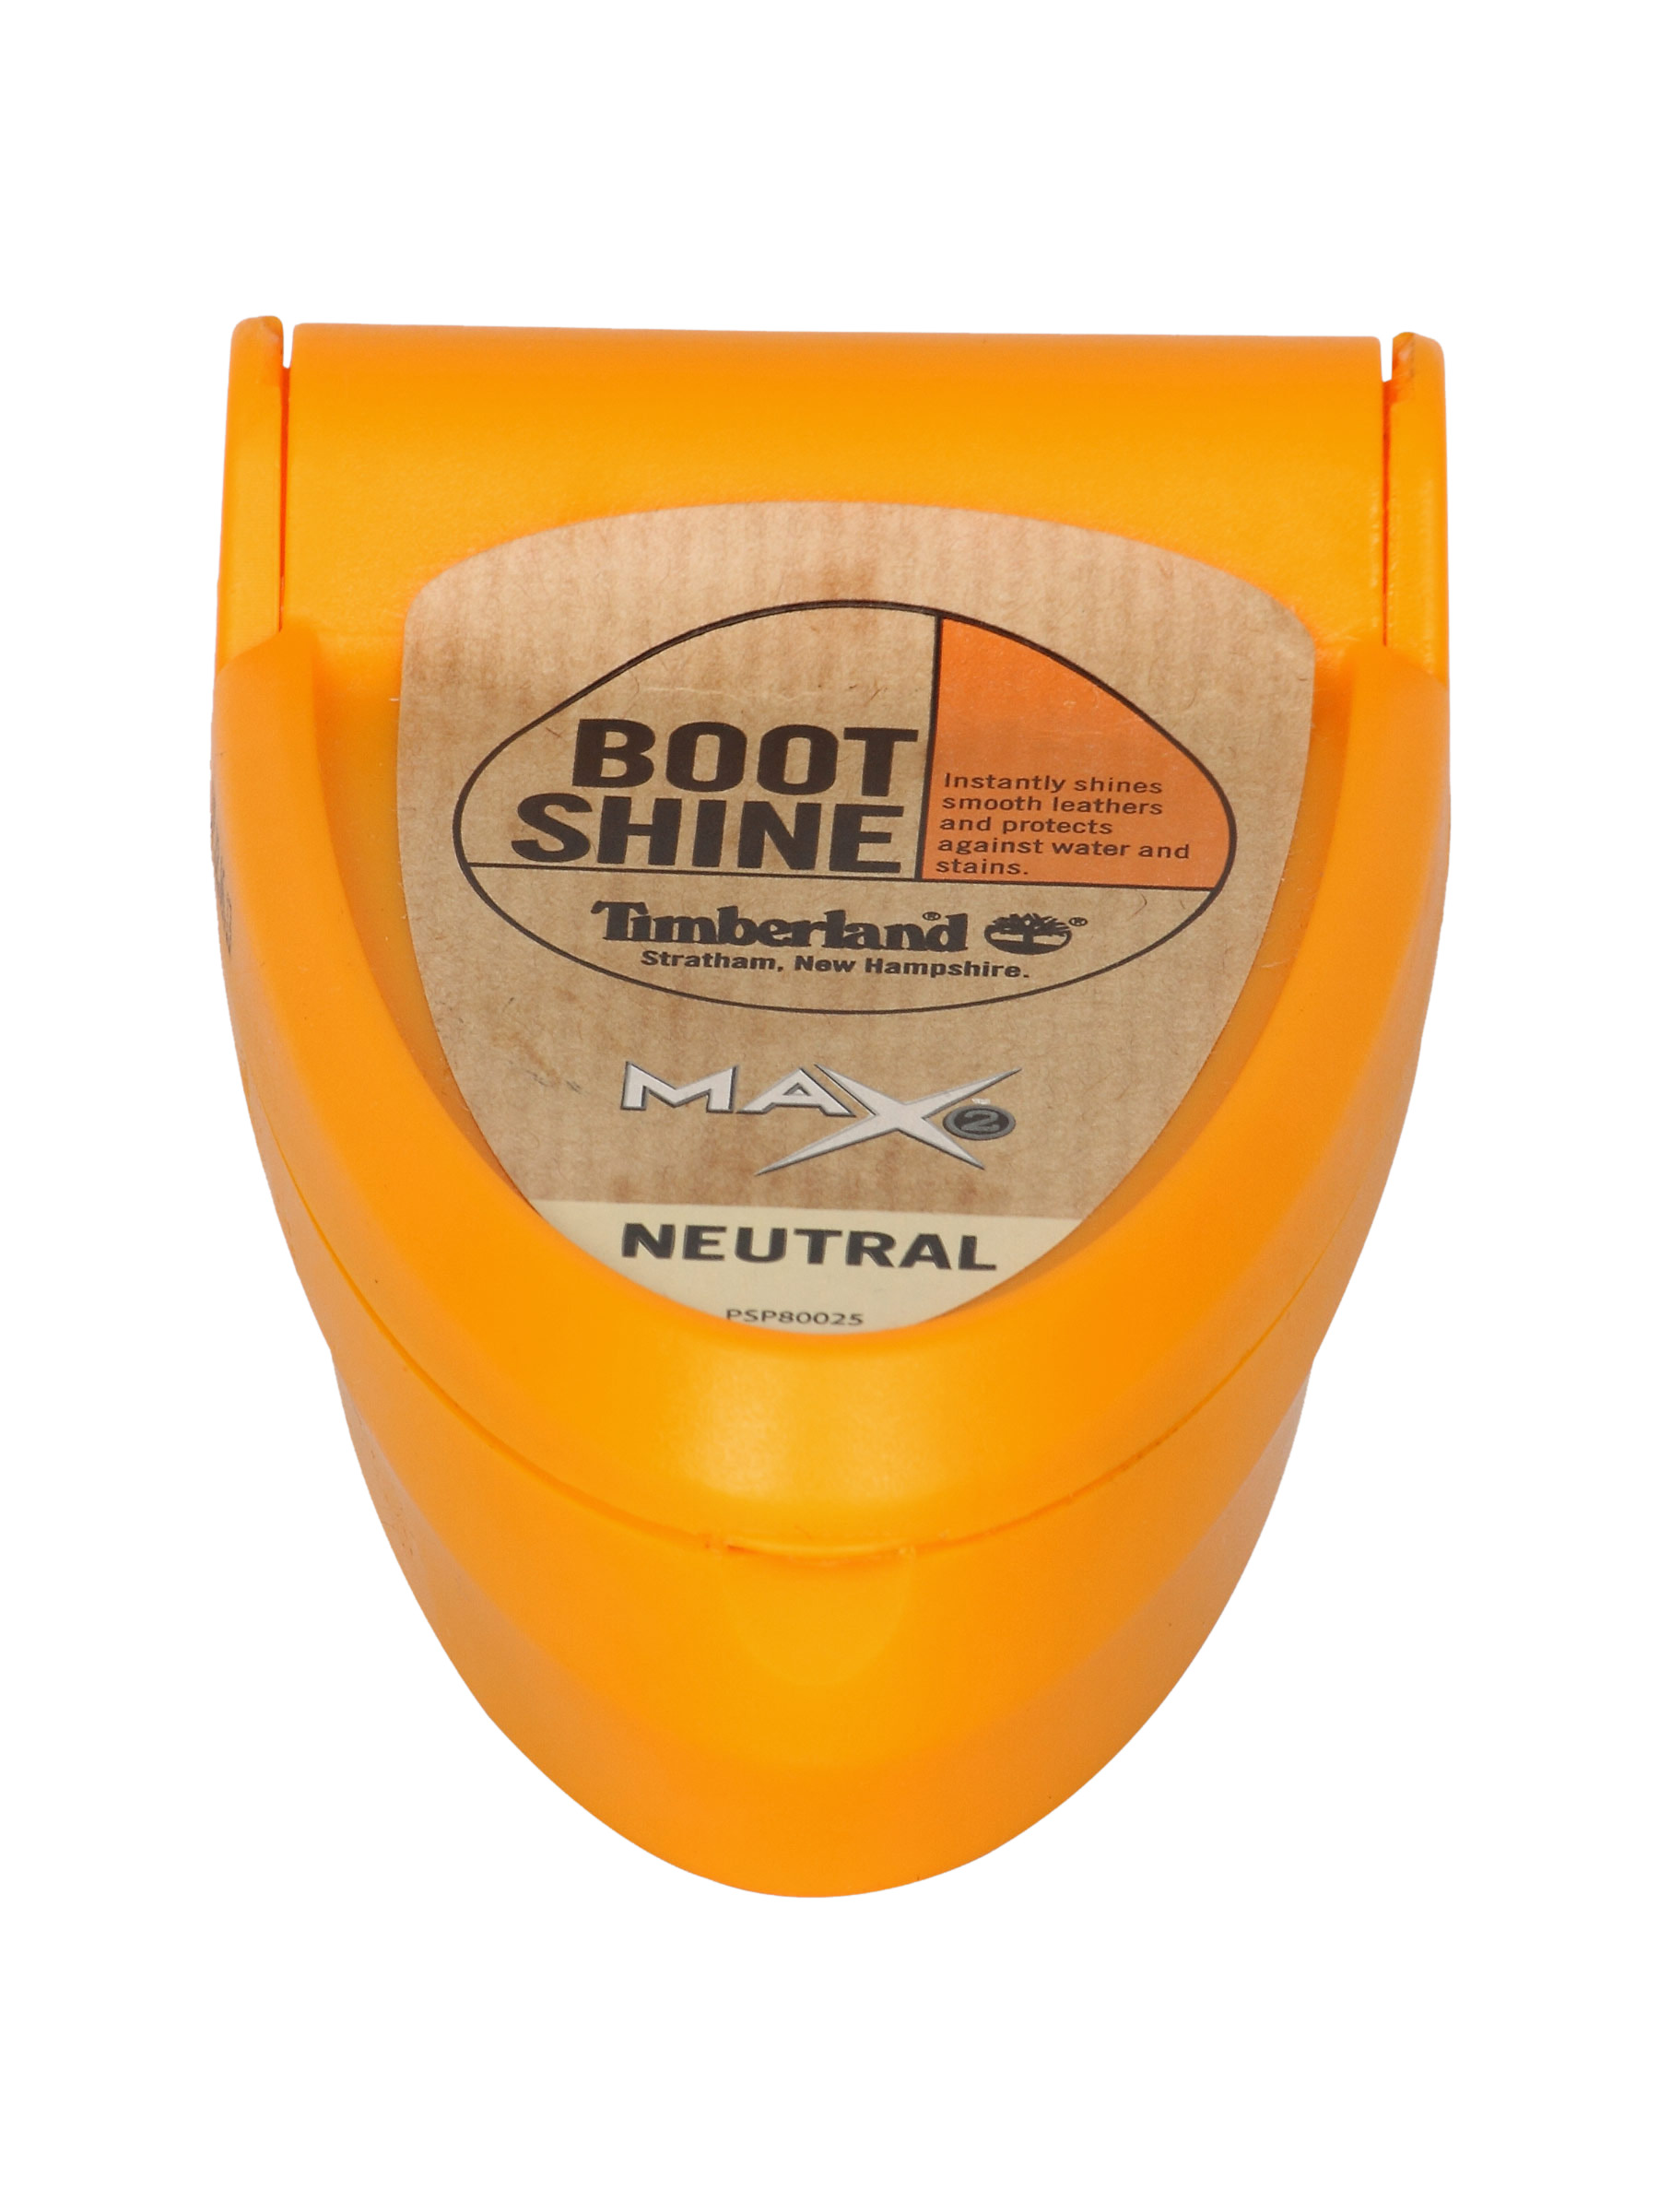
Timberland Unisex Max 2 Shine Neutr Shoe Accessories
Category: Accessories / Shoe Accessories / Shoe Accessories
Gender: Unisex
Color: Orange
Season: Summer 2011
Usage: NA